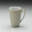
Label: cup